DeLaney Barn

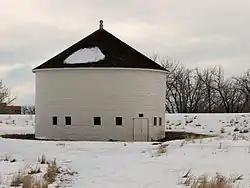
The barn in December, 2011.

The Delaney Barn is the barn of a former homestead located at 170 S. Chambers Road in Aurora, Colorado. It seems to be the only historic round barn surviving in Colorado today. Horses, dairy cattle and other livestock were raised on this farm. It serves as an important piece of early twentieth century architecture. Now part of the 160 acre DeLaney Historic District with restored farm buildings.